Fouling

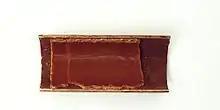
cross-section of a condenser tube with calcium carbonate scaling

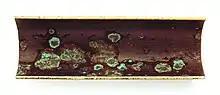
cross-section of a brass tube with corrosion traces

Macro fouling is caused by coarse matter of either biological or inorganic origin, for example industrially produced refuse. Such matter enters into the cooling water circuit through the cooling water pumps from sources like the open sea, rivers or lakes. In closed circuits, like cooling towers, the ingress of macro fouling into the cooling tower basin is possible through open canals or by the wind. Sometimes, parts of the cooling tower internals detach themselves and are carried into the cooling water circuit. Such substances can foul the surfaces of heat exchangers and may cause deterioration of the relevant heat transfer coefficient. They may also create flow blockages, redistribute the flow inside the components, or cause fretting damage.